Frightened Rabbit

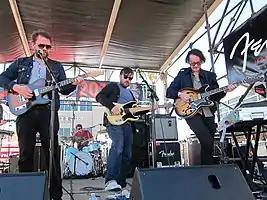
Frightened Rabbit performing at SXSW in 2013

Frightened Rabbit was a Scottish indie rock band from Selkirk, formed in 2003. Initially a solo project for vocalist and guitarist Scott Hutchison, the final lineup of the band consisted of Hutchison, his brother Grant (drums), Billy Kennedy (guitar, bass), Andy Monaghan (guitar, keyboards), and Simon Liddell (guitar). Since 2004, the band was based in Glasgow.